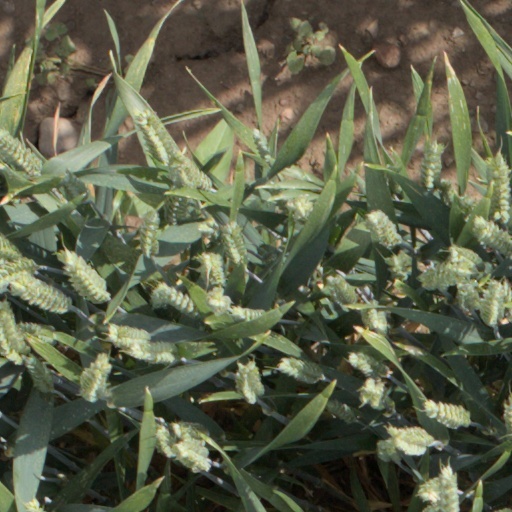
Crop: wheat